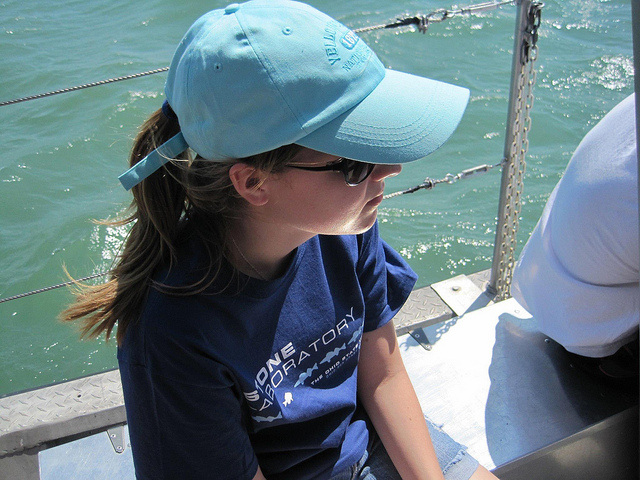
A girl in a blue hat sitting on a boat.